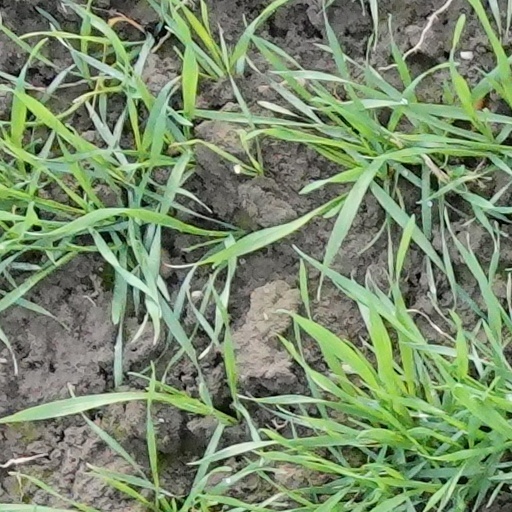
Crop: wheat